Yasushi Tsujimoto

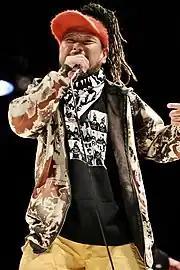
Yasshi in November 2020

On February 4, 2016, Yasshi returned to Dragon Gate, 11 years after his controversial firing, and reunited with his former Italian Connection stablemate Masato Yoshino. On May 11, Yasshi returned once again and joined Verserk.